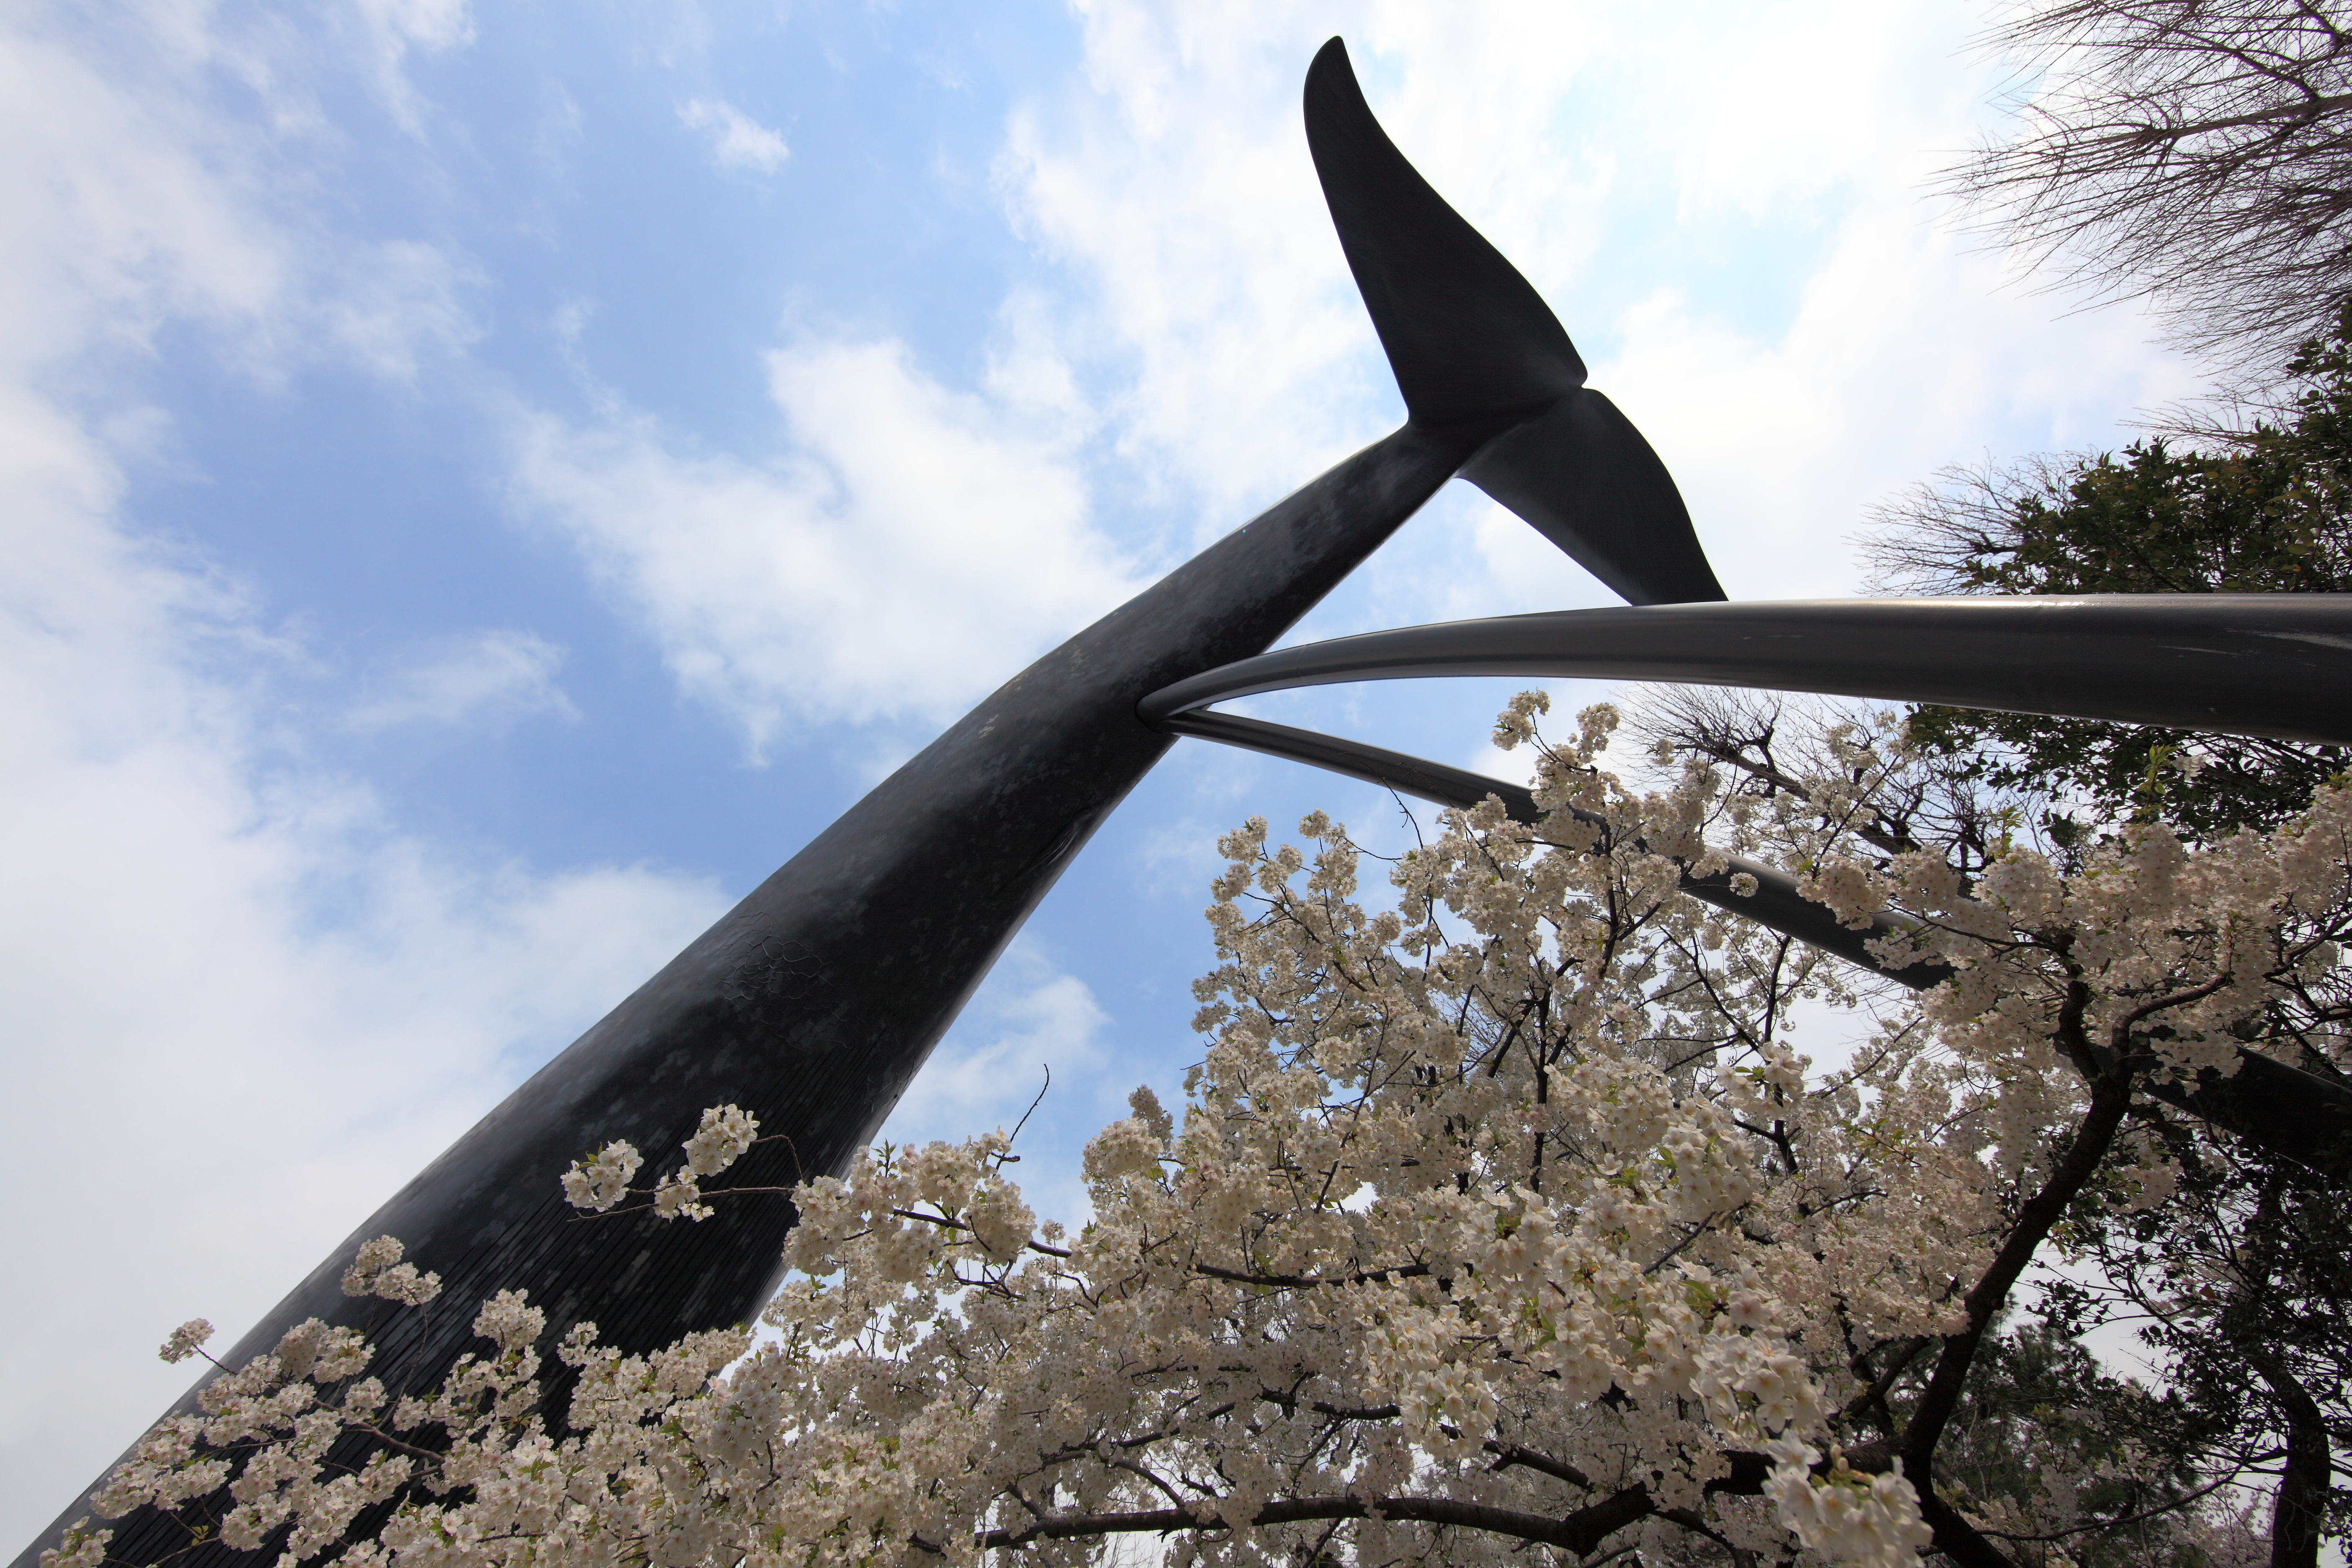
tree, branch, snow, winter, wing, sky, flower, wind, monument, statue, high, sculpture, tokyo, 5d, sakura, whale, hires, markii, hi, res, resolution, taitoh